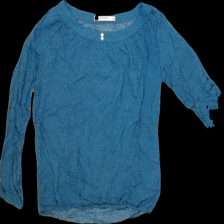
View: front
Type: Blouse
Category: Ladies
Brand: Soya/SoyaConcept
Colors: Blue
Material: 100%viscose
Pattern: Dots
Size: S
Trend: No trend
Stains: No
Price range: <50
Recommended usage: Reuse